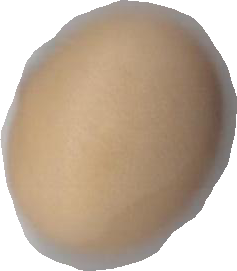
Variety: Anjasmoro